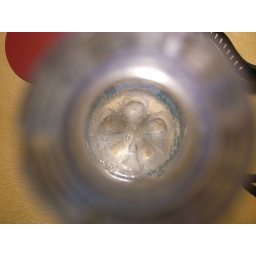
Sparkling water in bottle